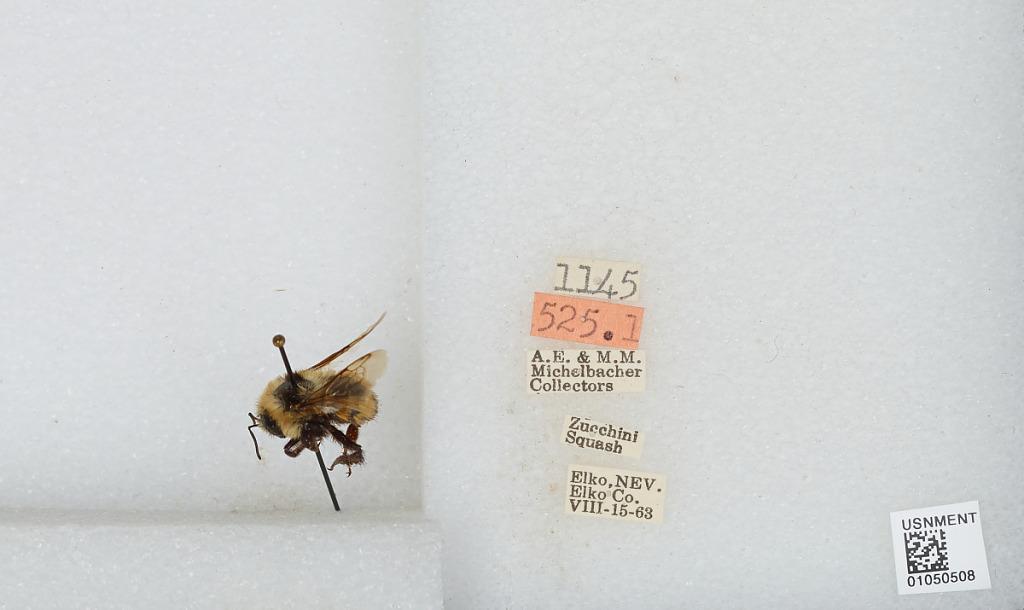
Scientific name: Bombus sp.
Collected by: A. Michelbacher & M. Michelbacher
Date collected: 1963-8-15
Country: United States
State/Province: Nevada
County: Elko
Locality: Elko
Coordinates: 40.83, -115.77